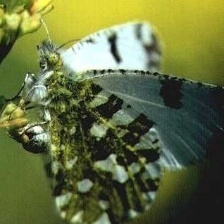
Species: EASTERN DAPPLE WHITE
Butterfly family (ImageNet category): cabbage_butterfly